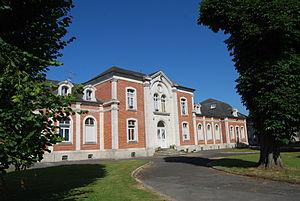
Hôpital Brisset d'Hirson
Hirson est une commune française, située dans le département de l'Aisne en région Hauts-de-France.